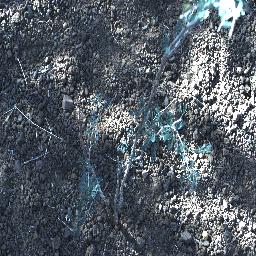
Label: negative